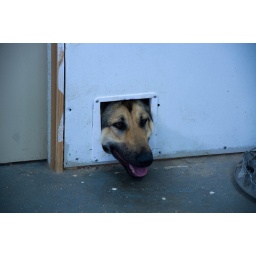
dog in the door 2